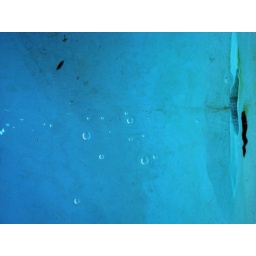
This is at the water inlet in the swimming pool